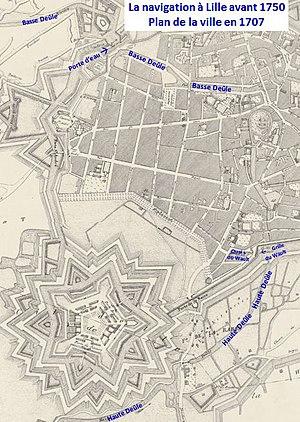
Travail personnel d'après Plan de la ville et des environs de Lille
Le quai du Wault est l'un des deux anciens ports de Lille celui de la haute Deûle avec celui de la Basse-Deûle, actuelle avenue du Peuple Belge.